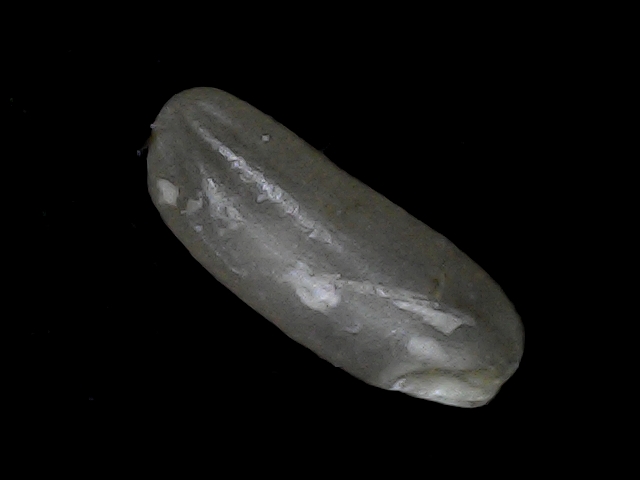
Rice variety: BD49